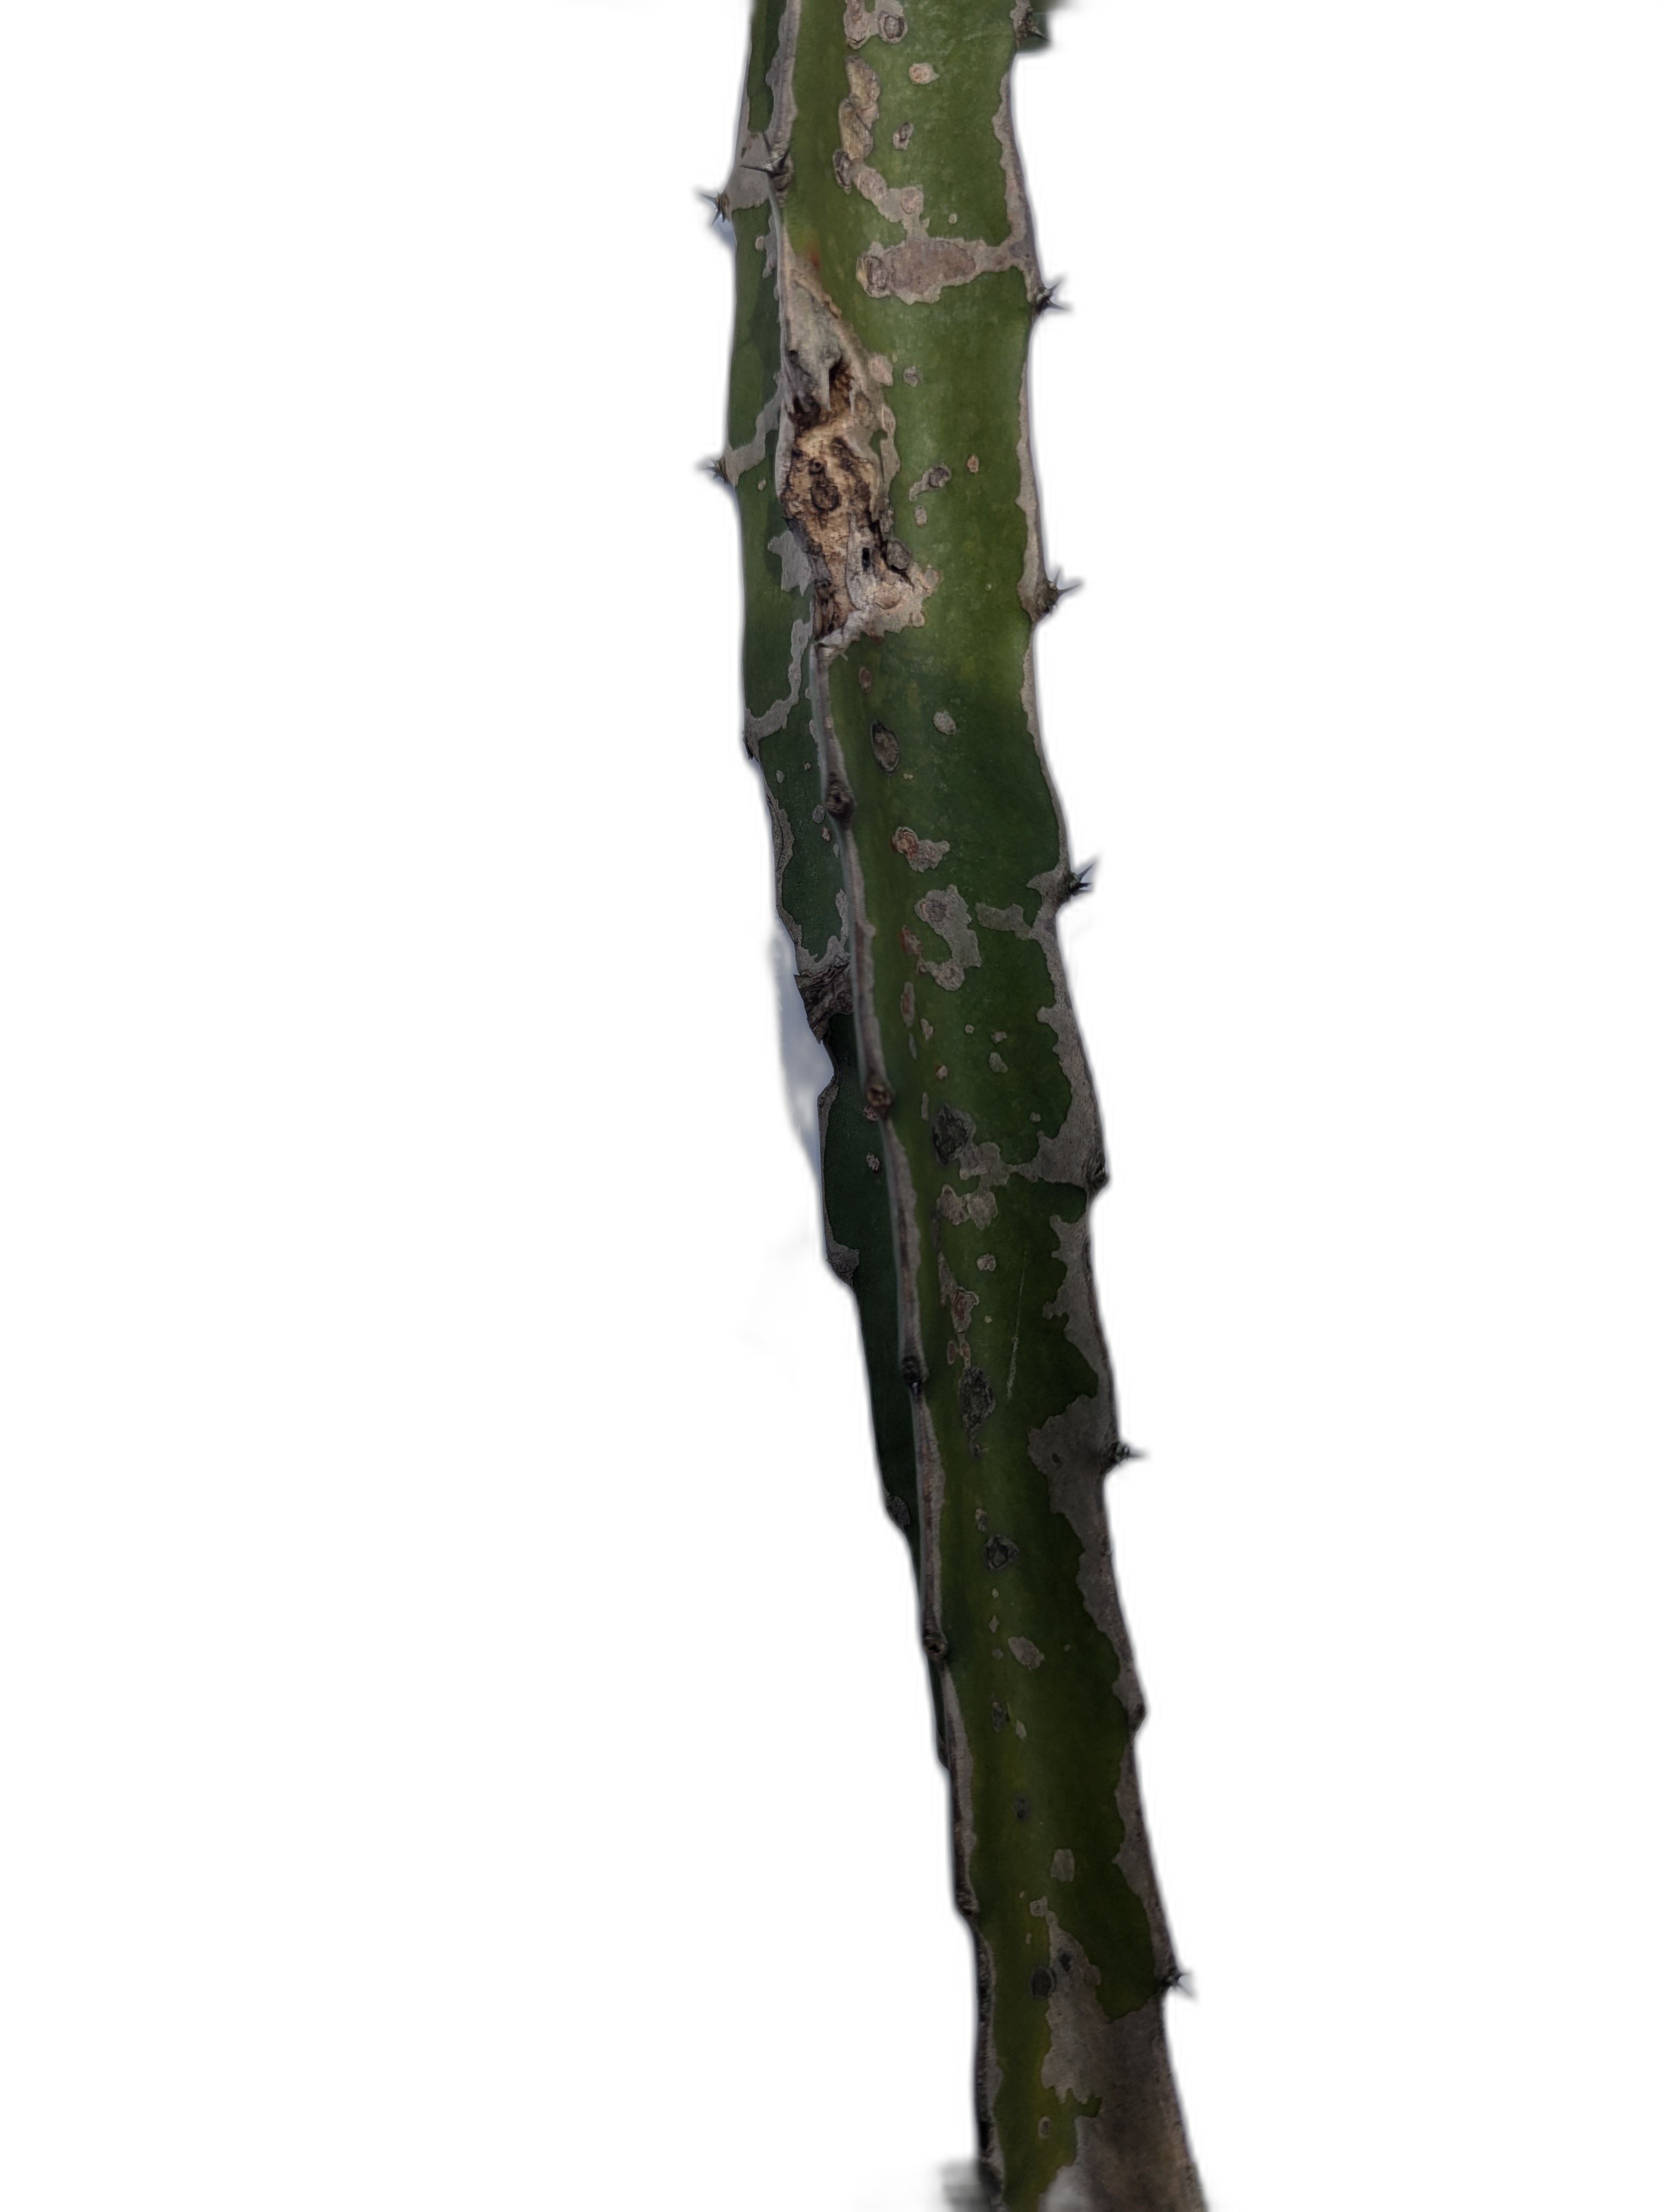
Label: Good leaf